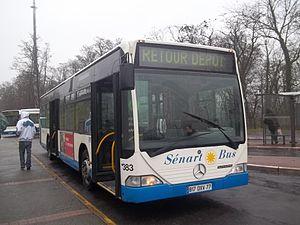
Mercedes - Benz Citaro K en attente de retour au dépot de Combs-la-Ville à la Gare de Combs-la-Ville
L’établissement Transdev de Lieusaint gère deux réseaux d'autobus et d'autocars ainsi qu'une ligne spéciale créée à la demande d'Île-de-France Mobilités. Ils desservent très majoritairement l'agglomération de Sénart, à cheval sur le département de l'Essonne et sur celui de Seine-et-Marne. Une ligne express dessert également une infime partie des Hauts-de-Seine et trois arrondissements de Paris. Cet établissement est exploité en grande partie par Transdev dont le principal siège social se situe à Lieusaint et dont son dépôt secondaire est à Cesson ainsi que par TCC, filiale créée par Transdev, dont le dépôt se situe à Combs-la-Ville.